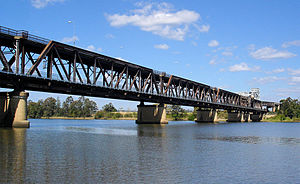
Grafton (New South Wales)
Grafton (New South Wales)
Grafton er en by i New South Wales i Australien. Byen blev grundlagt i 1851 og havde i 2016 en befolkning på 18.668.